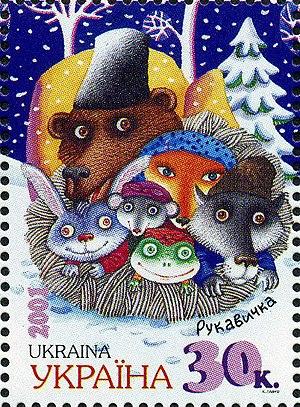
Teremok ou La Maison de la mouche est un conte traditionnel slave oriental de type sériel. Humoristique et proche des comptines enfantines, il a comme personnages des animaux. On le retrouve dans une moindre mesure chez des peuples voisins vivant plus à l'ouest, comme les Slovaques ou les Lettons.